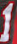
Number: 1